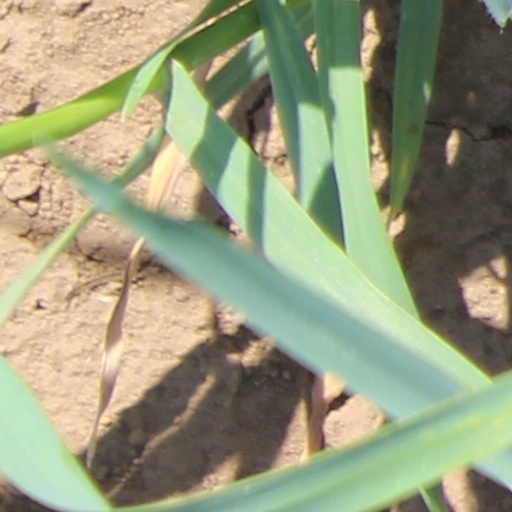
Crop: wheat